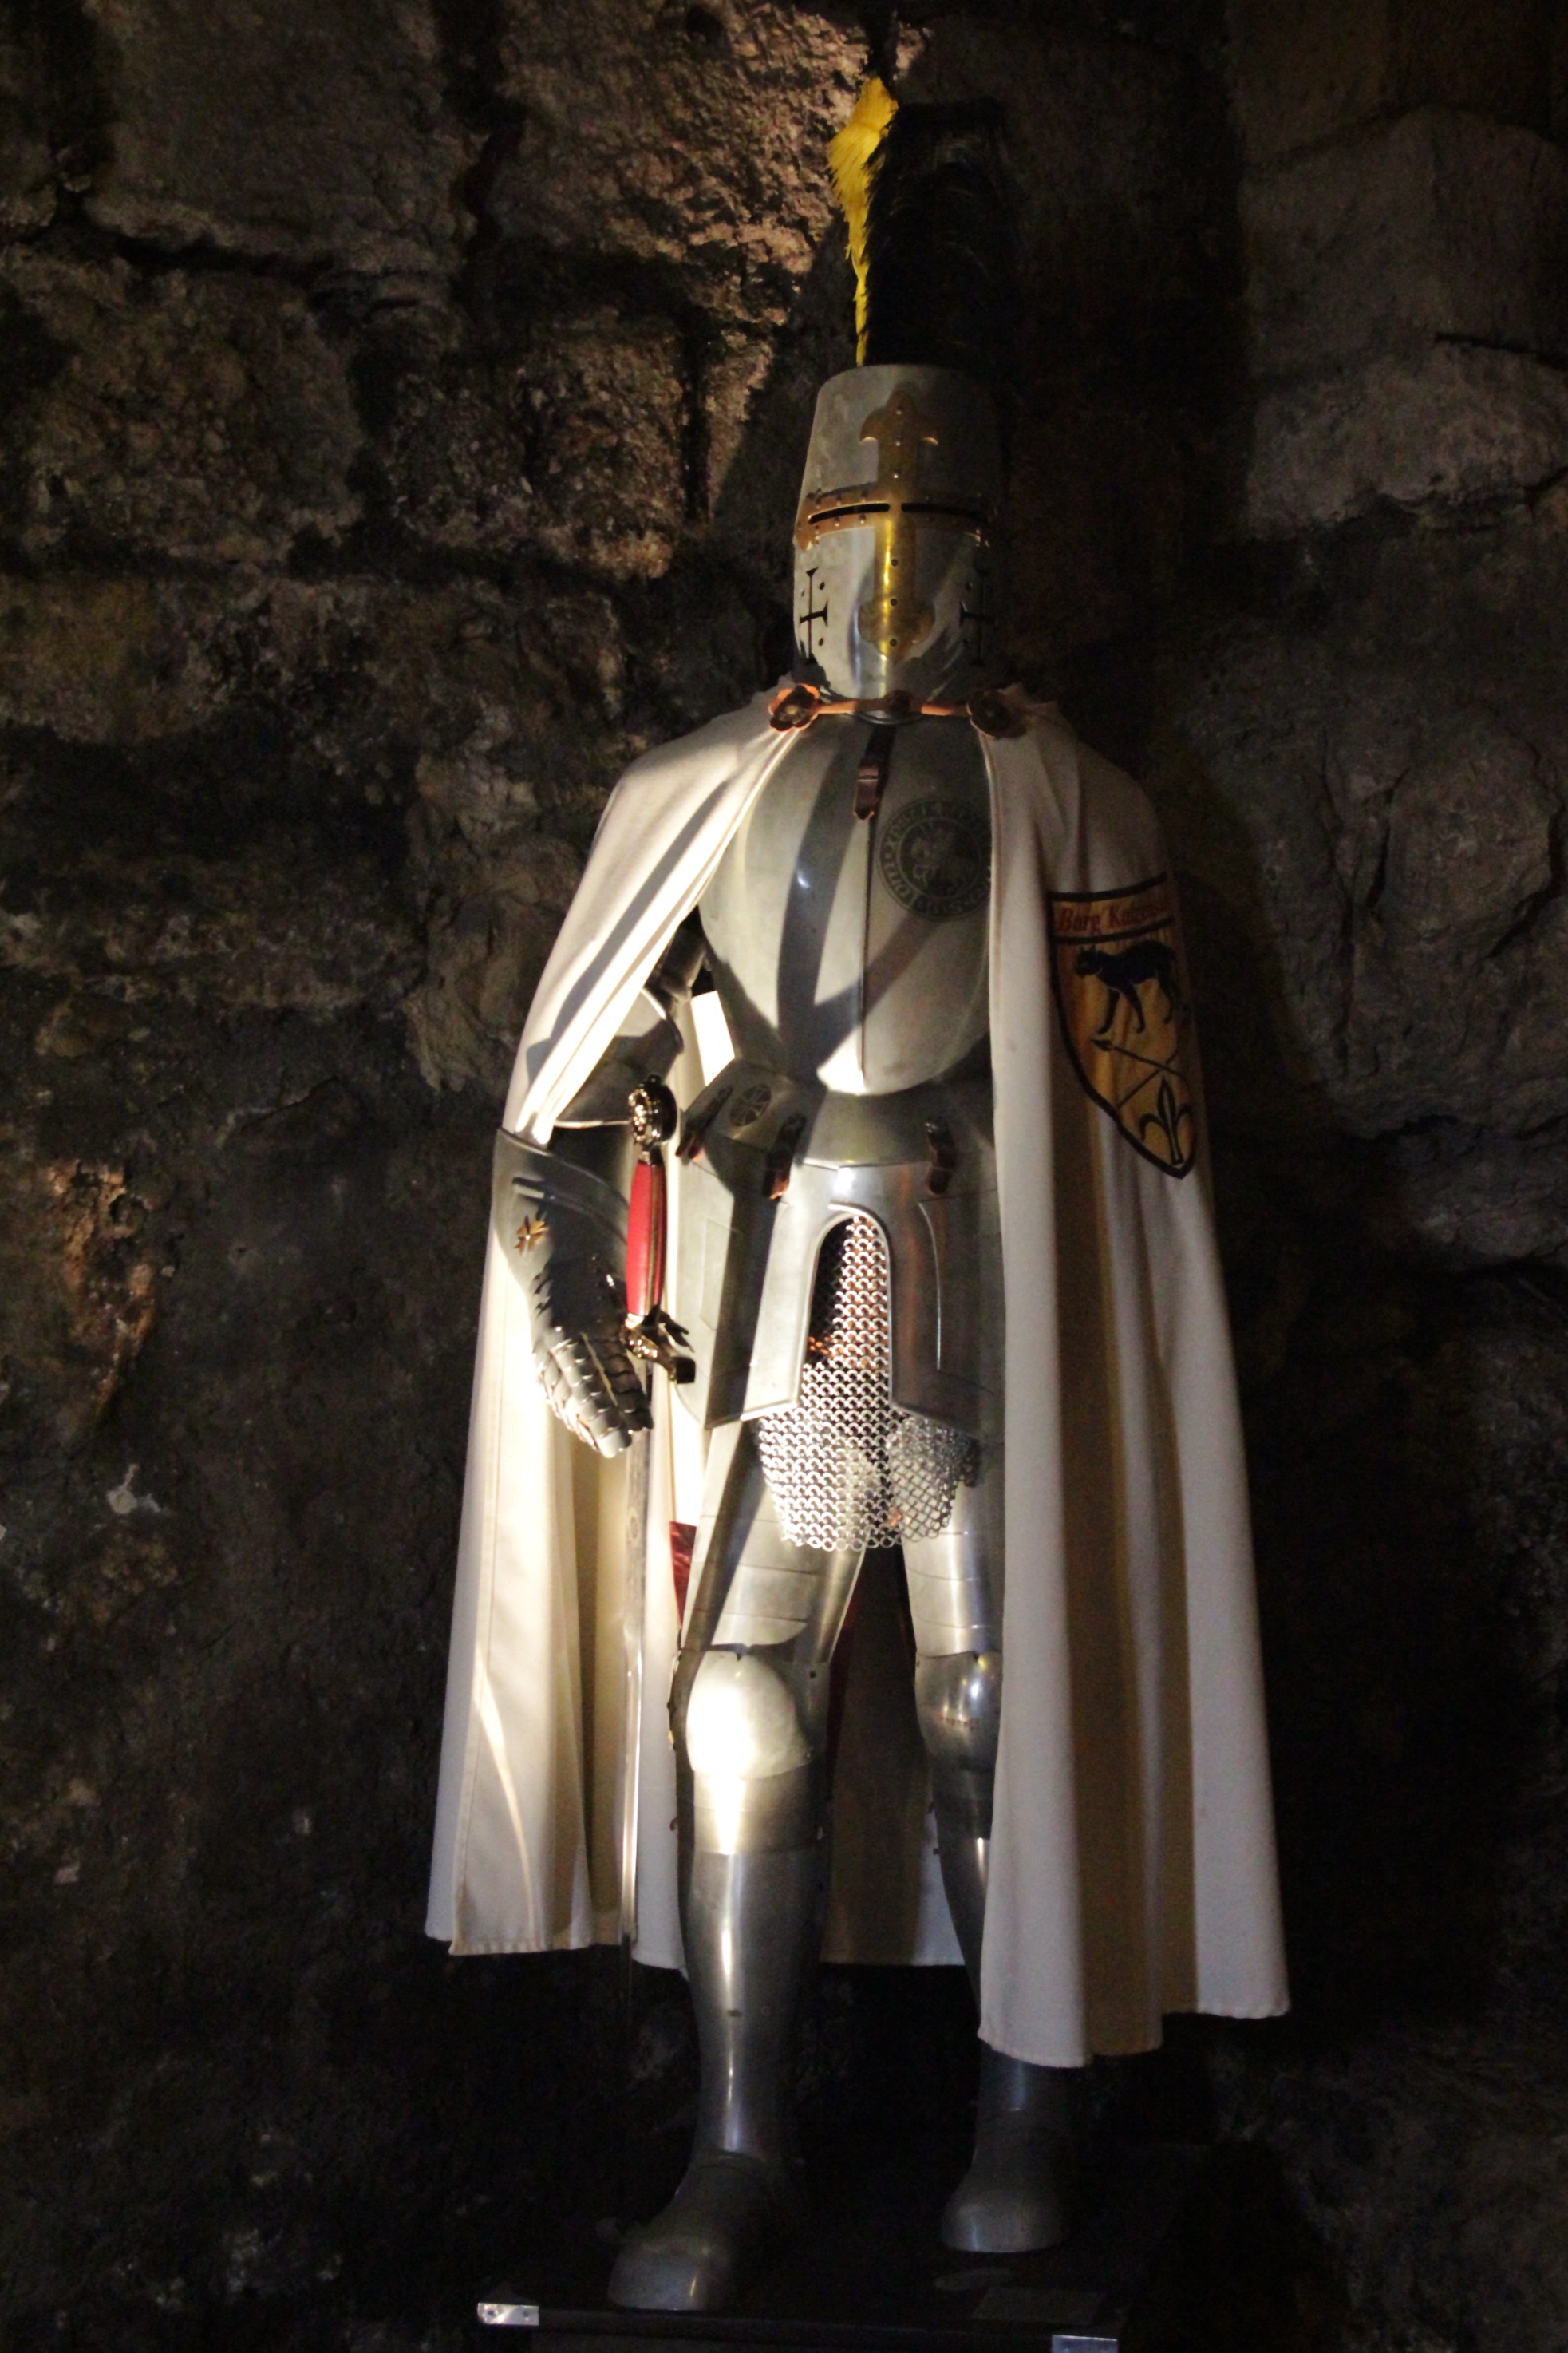
man, monument, statue, castle, darkness, clothing, temple, knight, helm, armour, middle ages, armor, ritterruestung, ancient history, burg katzenstein